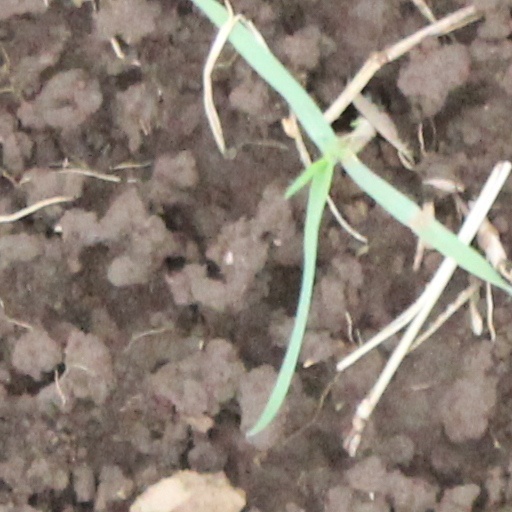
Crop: wheat